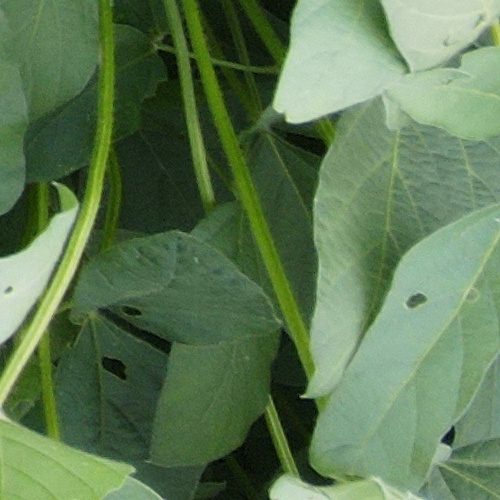
Label: Diabrotica_speciosa